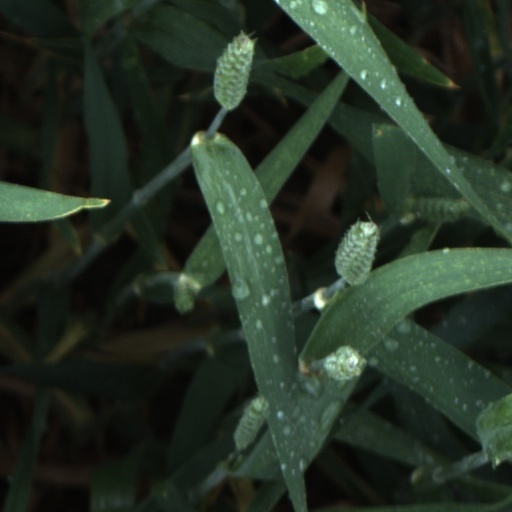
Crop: wheat